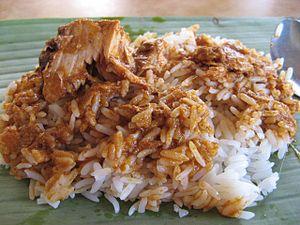
La cuisine malaisienne est issue de la fusion d'influences locales, indiennes, javanaises et chinoises pour l'essentiel, mais auxquelles s'ajoutent des influences de groupes ethniques locaux de Sabah et Sarawak, des Orang Asli comme des Peranakan. Sans oublier l'influence des expatriés et l'apport des migrations antérieures et de l'apport colonial, qui amènent à la cuisine malaise des touches britanniques, portugaises, hollandaises ou thaïes.